General Motors U platform

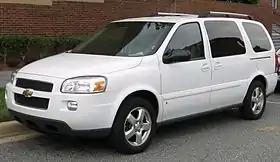
2005-2008 Chevrolet Uplander

The U-body was updated once again in 2004 for the 2005 model year, also known as the GMT201. These vans were referred to as "Crossover Sport Vans" (CSV) by General Motors, in reference to their SUV-inspired styling. North American vans were built in GM's plant in Doraville, Georgia. General Motors stopped minivan sales in the United States as of 2008. The Pontiac Montana and Chevrolet Uplander continued to be sold in Canada and Mexico for 2009. Production of the Buick GL8 continues in Shanghai, China.